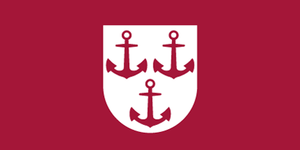
Salacgrīva est un novads de Lettonie, situé dans la région de Vidzeme. En 2009, sa population est de 9 581 habitants.